Ministry of Agriculture, Forestry and Food Security

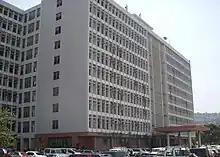
Youyi Building, Freetown, where the Ministry offices are located

The Ministry of Agriculture, Forestry and Food Security (MAFFS) is a governmental ministry of the Republic of Sierra Leone whose mandate is to formulate agricultural development policies and further advise on other matters relevant to agriculture. Their offices are located on the fourth floor of the Youyi Building, Brookfields, Freetown.